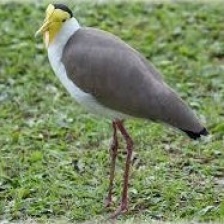
Species: MASKED LAPWING
Scientific name: VANELLUS MILES